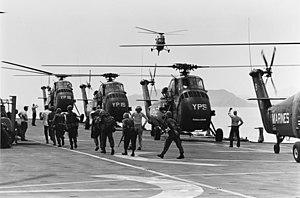
L'USS Iwo Jima (LPH-2) est un navire d'assaut amphibie, navire de tête de sa classe construit pour l'United States Navy dans les années 1960.